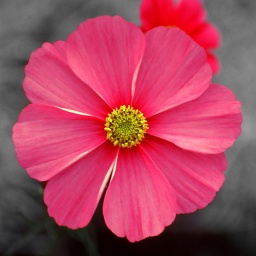
A solo red flower in Seattle.